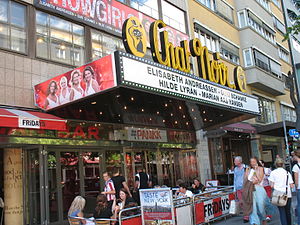
Chat Noir
Indgang til Chat Noir
Chat Noir er et norsk revyteater, der blev grundlagt af Bokken Lasson i Oslo i 1912.